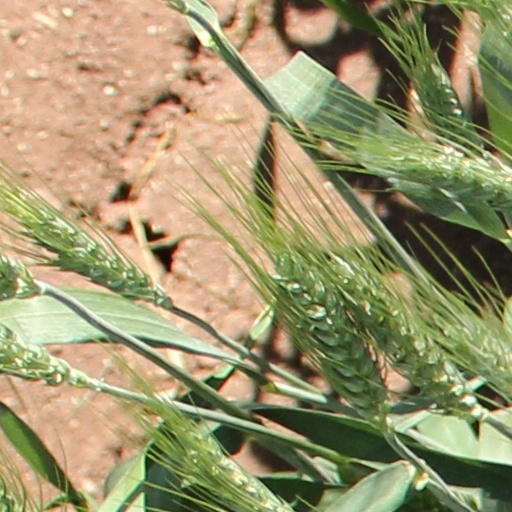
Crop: wheat